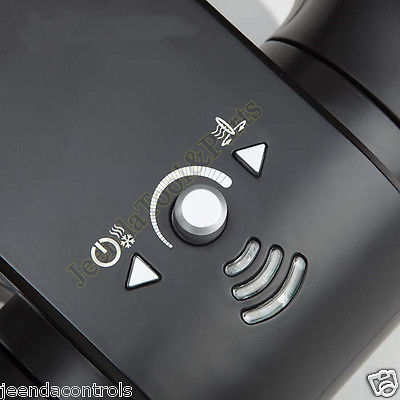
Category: fan